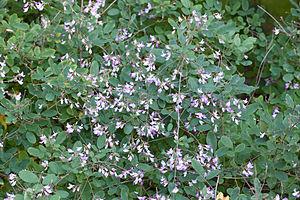
Floraison de Campylotropis macrocarpa - Jardin des Plantes - Paris
Campylotropis macrocarpa est une espèce de plantes de la famille des Fabacées originaires de Chine.